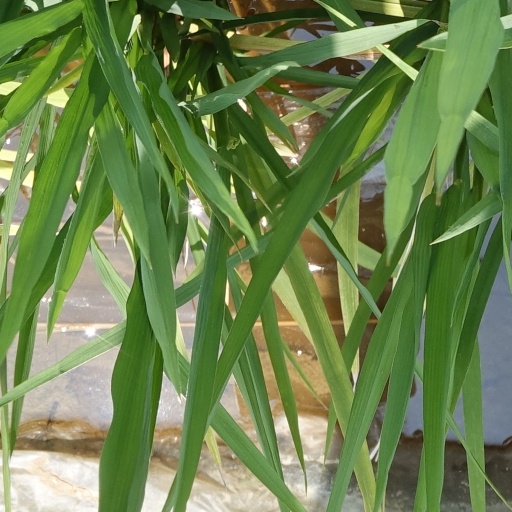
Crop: rice